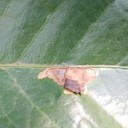
Label: Miner